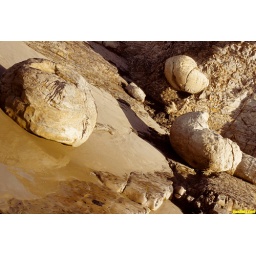
strange round rocks on the beach near point conception